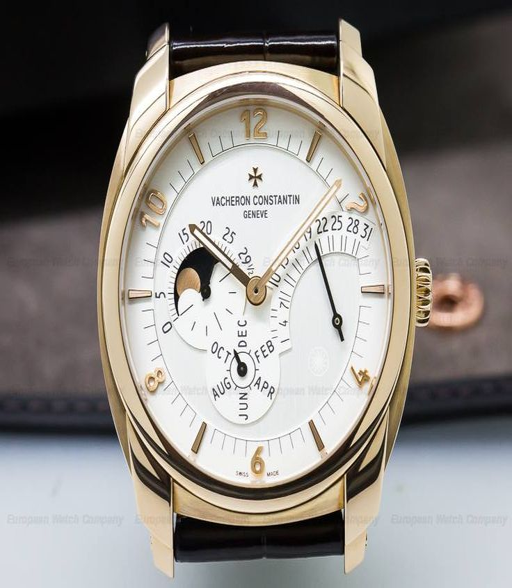
for men , wearing a watch is a huge social cue and can play a major role in someone 's first impression of them .